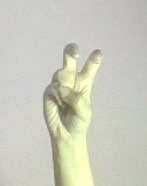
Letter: toot